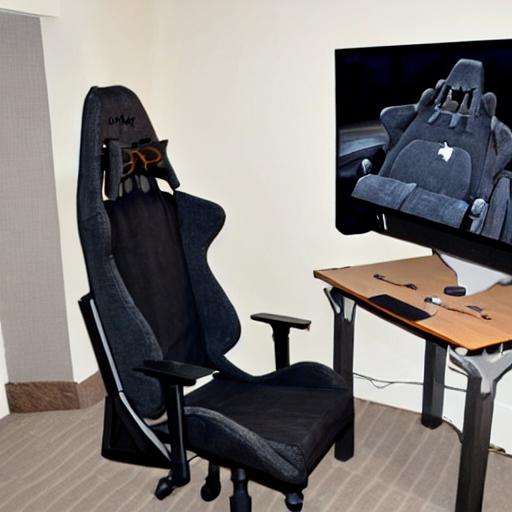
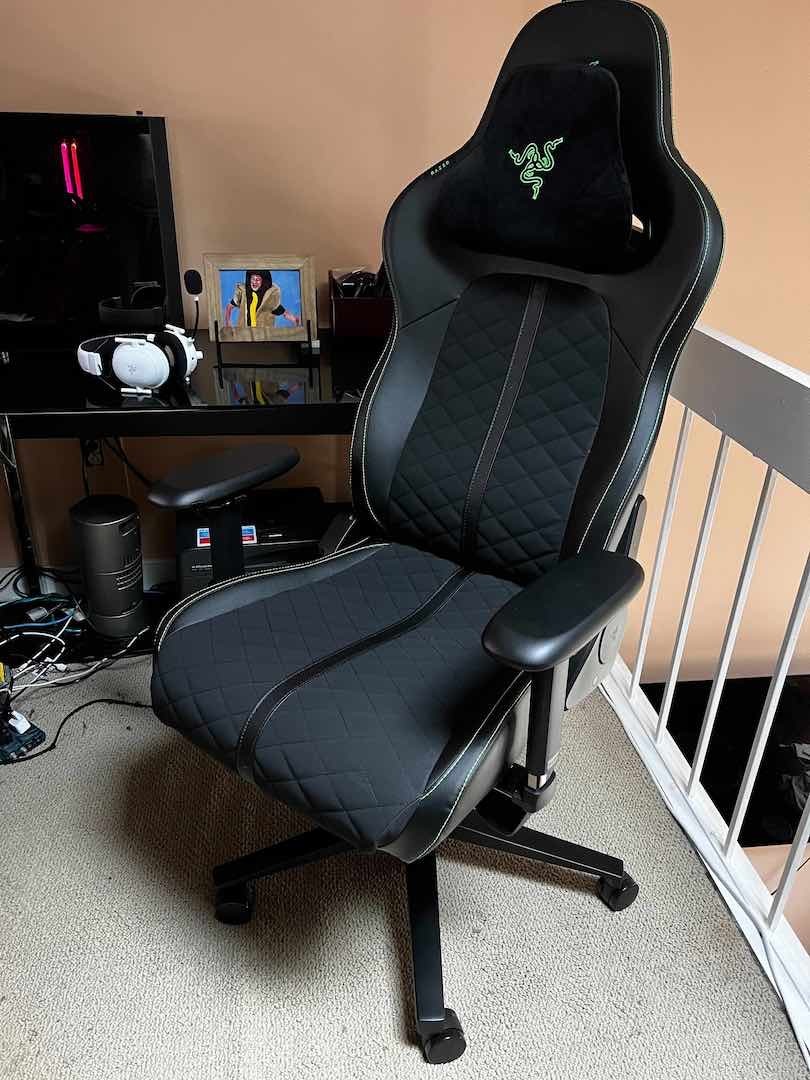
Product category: items_chair
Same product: no